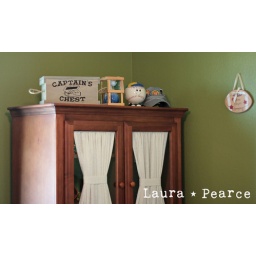
Cam got a big boy room with lots of cars, trains and green paint, he's in love with it :)